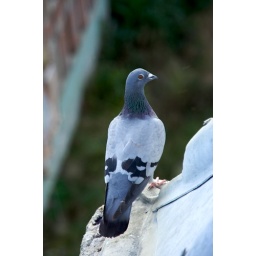
Exploration of St Crispins hospital main hall and clock tower in Northampton.